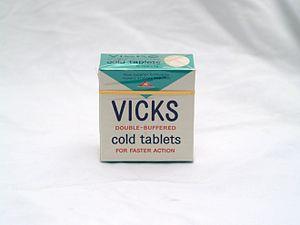
La phénacétine est un analgésique retiré du marché en 1983 car néphrotoxique et probablement cancérigène. Elle est utilisée par les dealers pour renforcer la dépendance à la cocaïne.